Román Torres

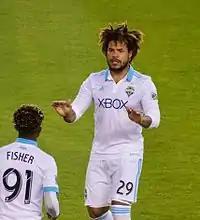

On 12 August 2015, Torres signed with American club Seattle Sounders FC. He made his debut for the club on 18 August, during a 4–0 win over Orlando City SC in Seattle.